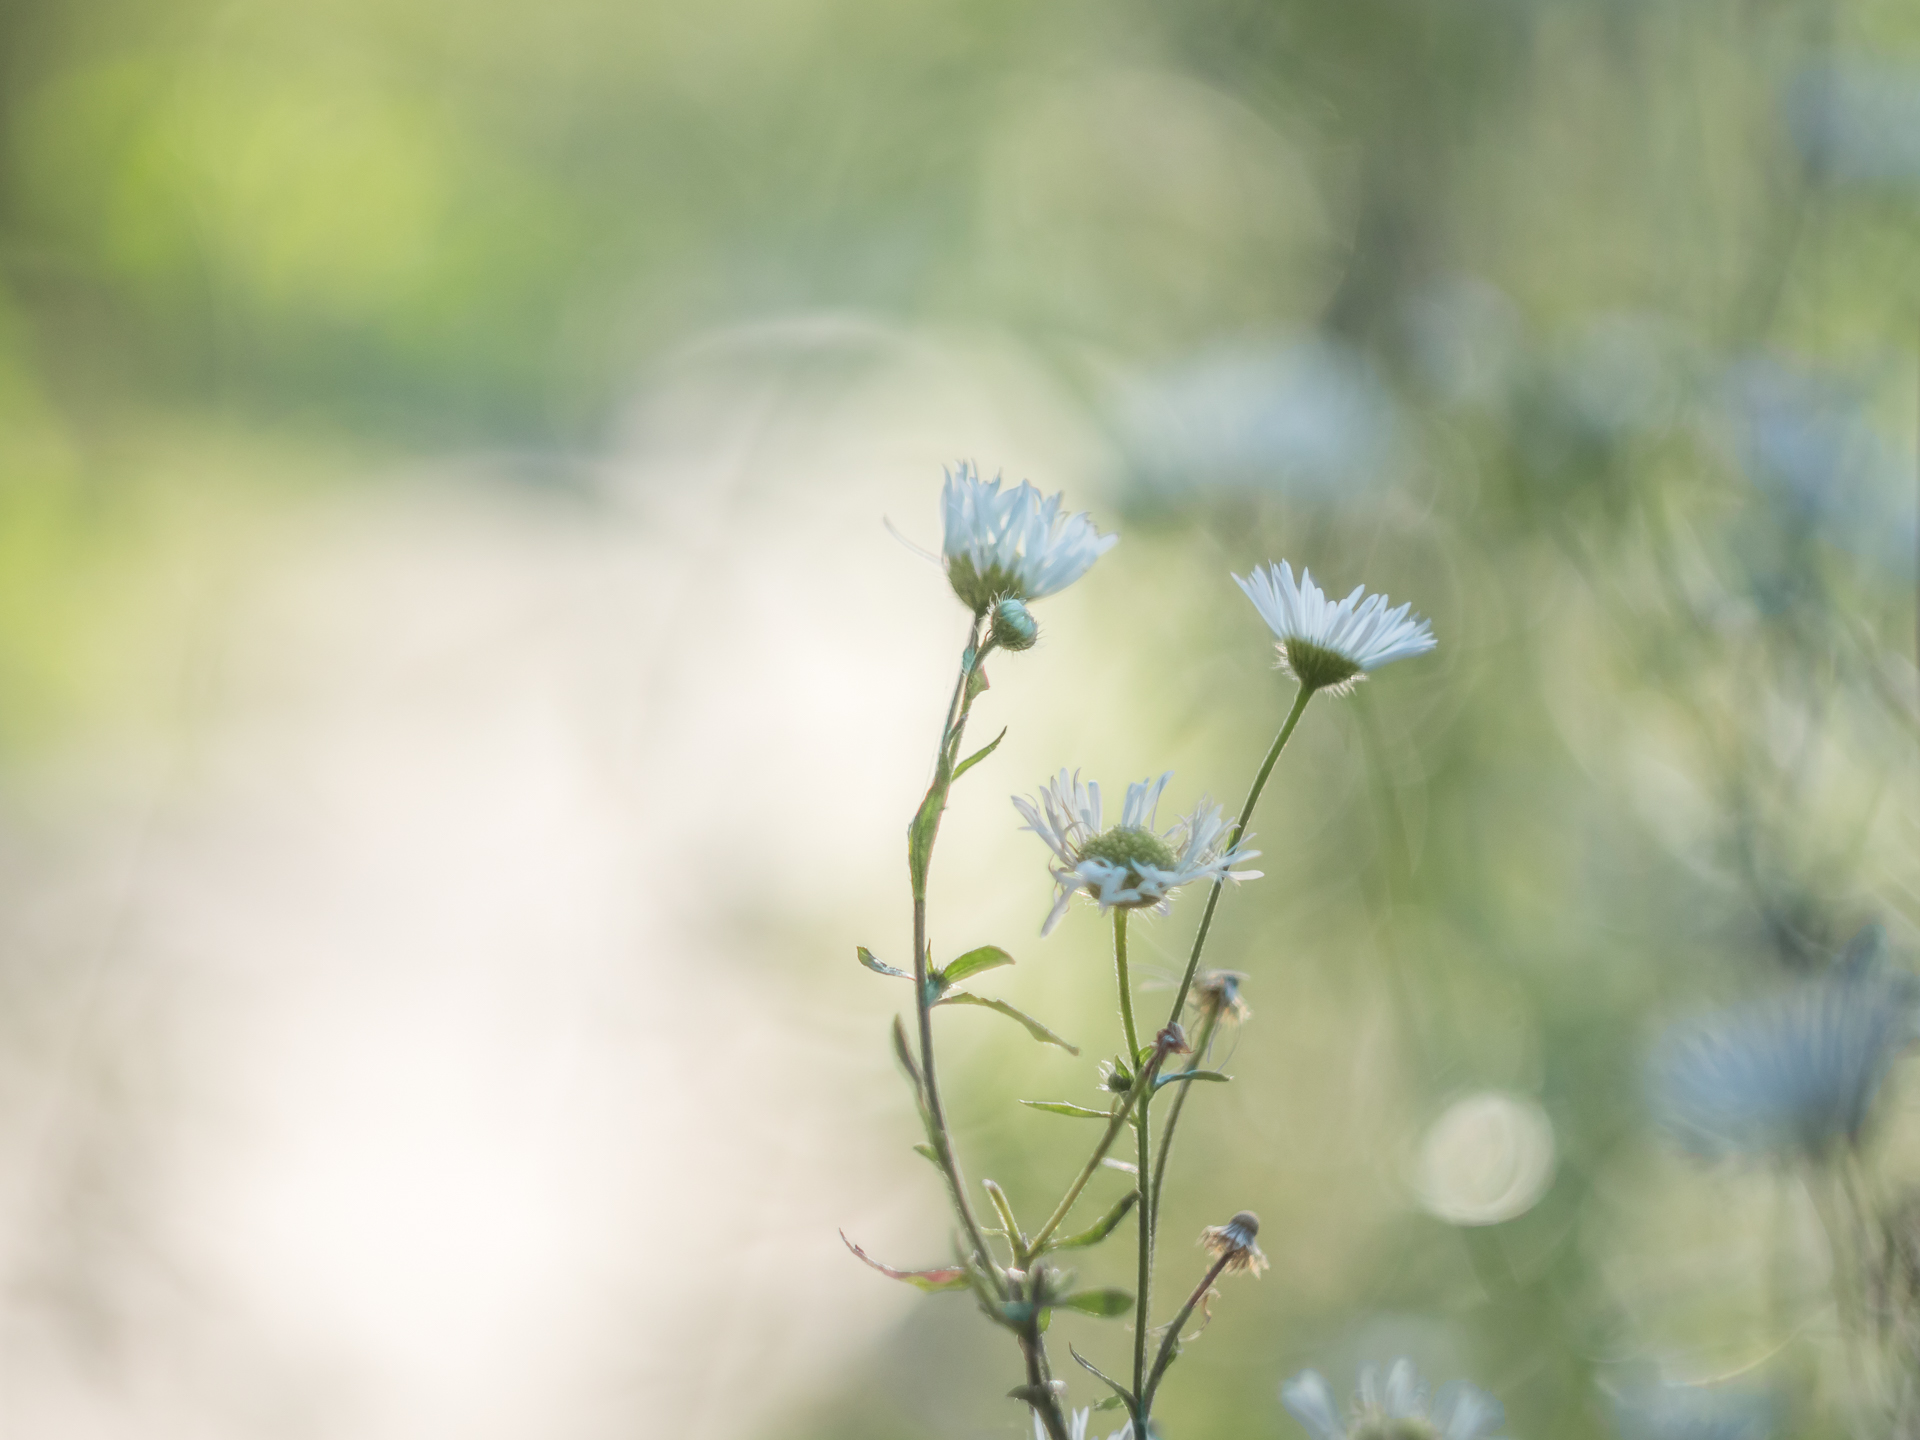
nature, grass, branch, blossom, bokeh, plant, photography, meadow, sunlight, leaf, flower, summer, green, botany, flora, wildflower, close up, sommer, dof, blume, pflanze, vintagelens, helios, panasoniclumixgx8, apeach, anjapietsch, mftm43lumixpanasonic, microfourthird, helios442, macro photography, flowering plant, daisy family, grass family, plant stem, land plant